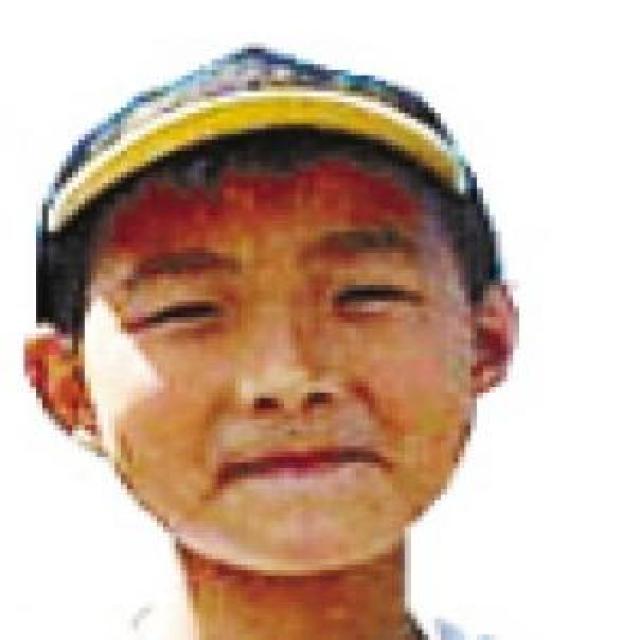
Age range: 0-12